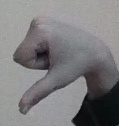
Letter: waw